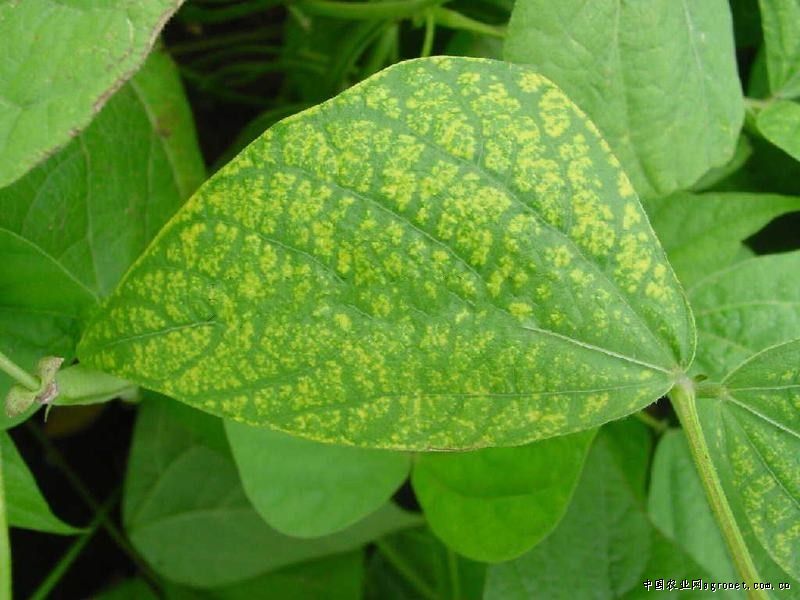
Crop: unknown
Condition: bean_bean_mosaic_virus